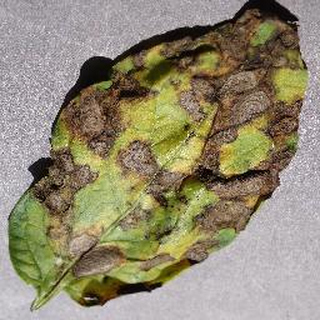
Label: potato_early_blight